Cody (band)

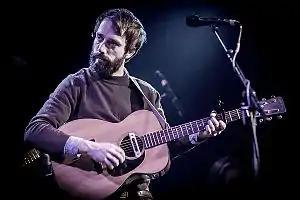
Cody - Kasper Kaae

Cody stylized as CODY is a Danish musical band founded by the Danish roots musician and songwriter Kasper Kaae in 2009. The band performs alternative country, pop and Nordic folk music. It has released three albums and two EPs to date.